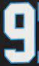
Number: 9